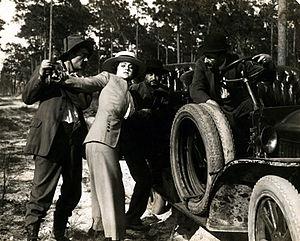
The Idle Rich est un film américain sorti en 1914, tourné à Jacksonville, en Floride et réalisé par Sidney Olcott, avec Valentine Grant, Arthur Donaldson et James Vincent.